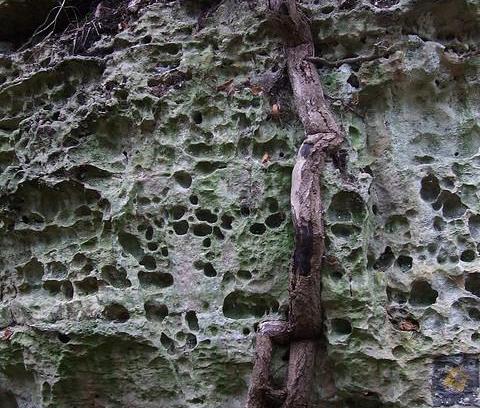
Texture: pitted